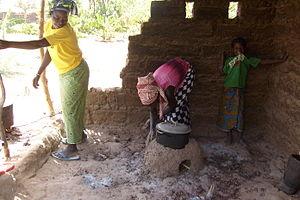
Kaffrine est une ville du centre-ouest du Sénégal, située à environ 50 km de Kaolack.